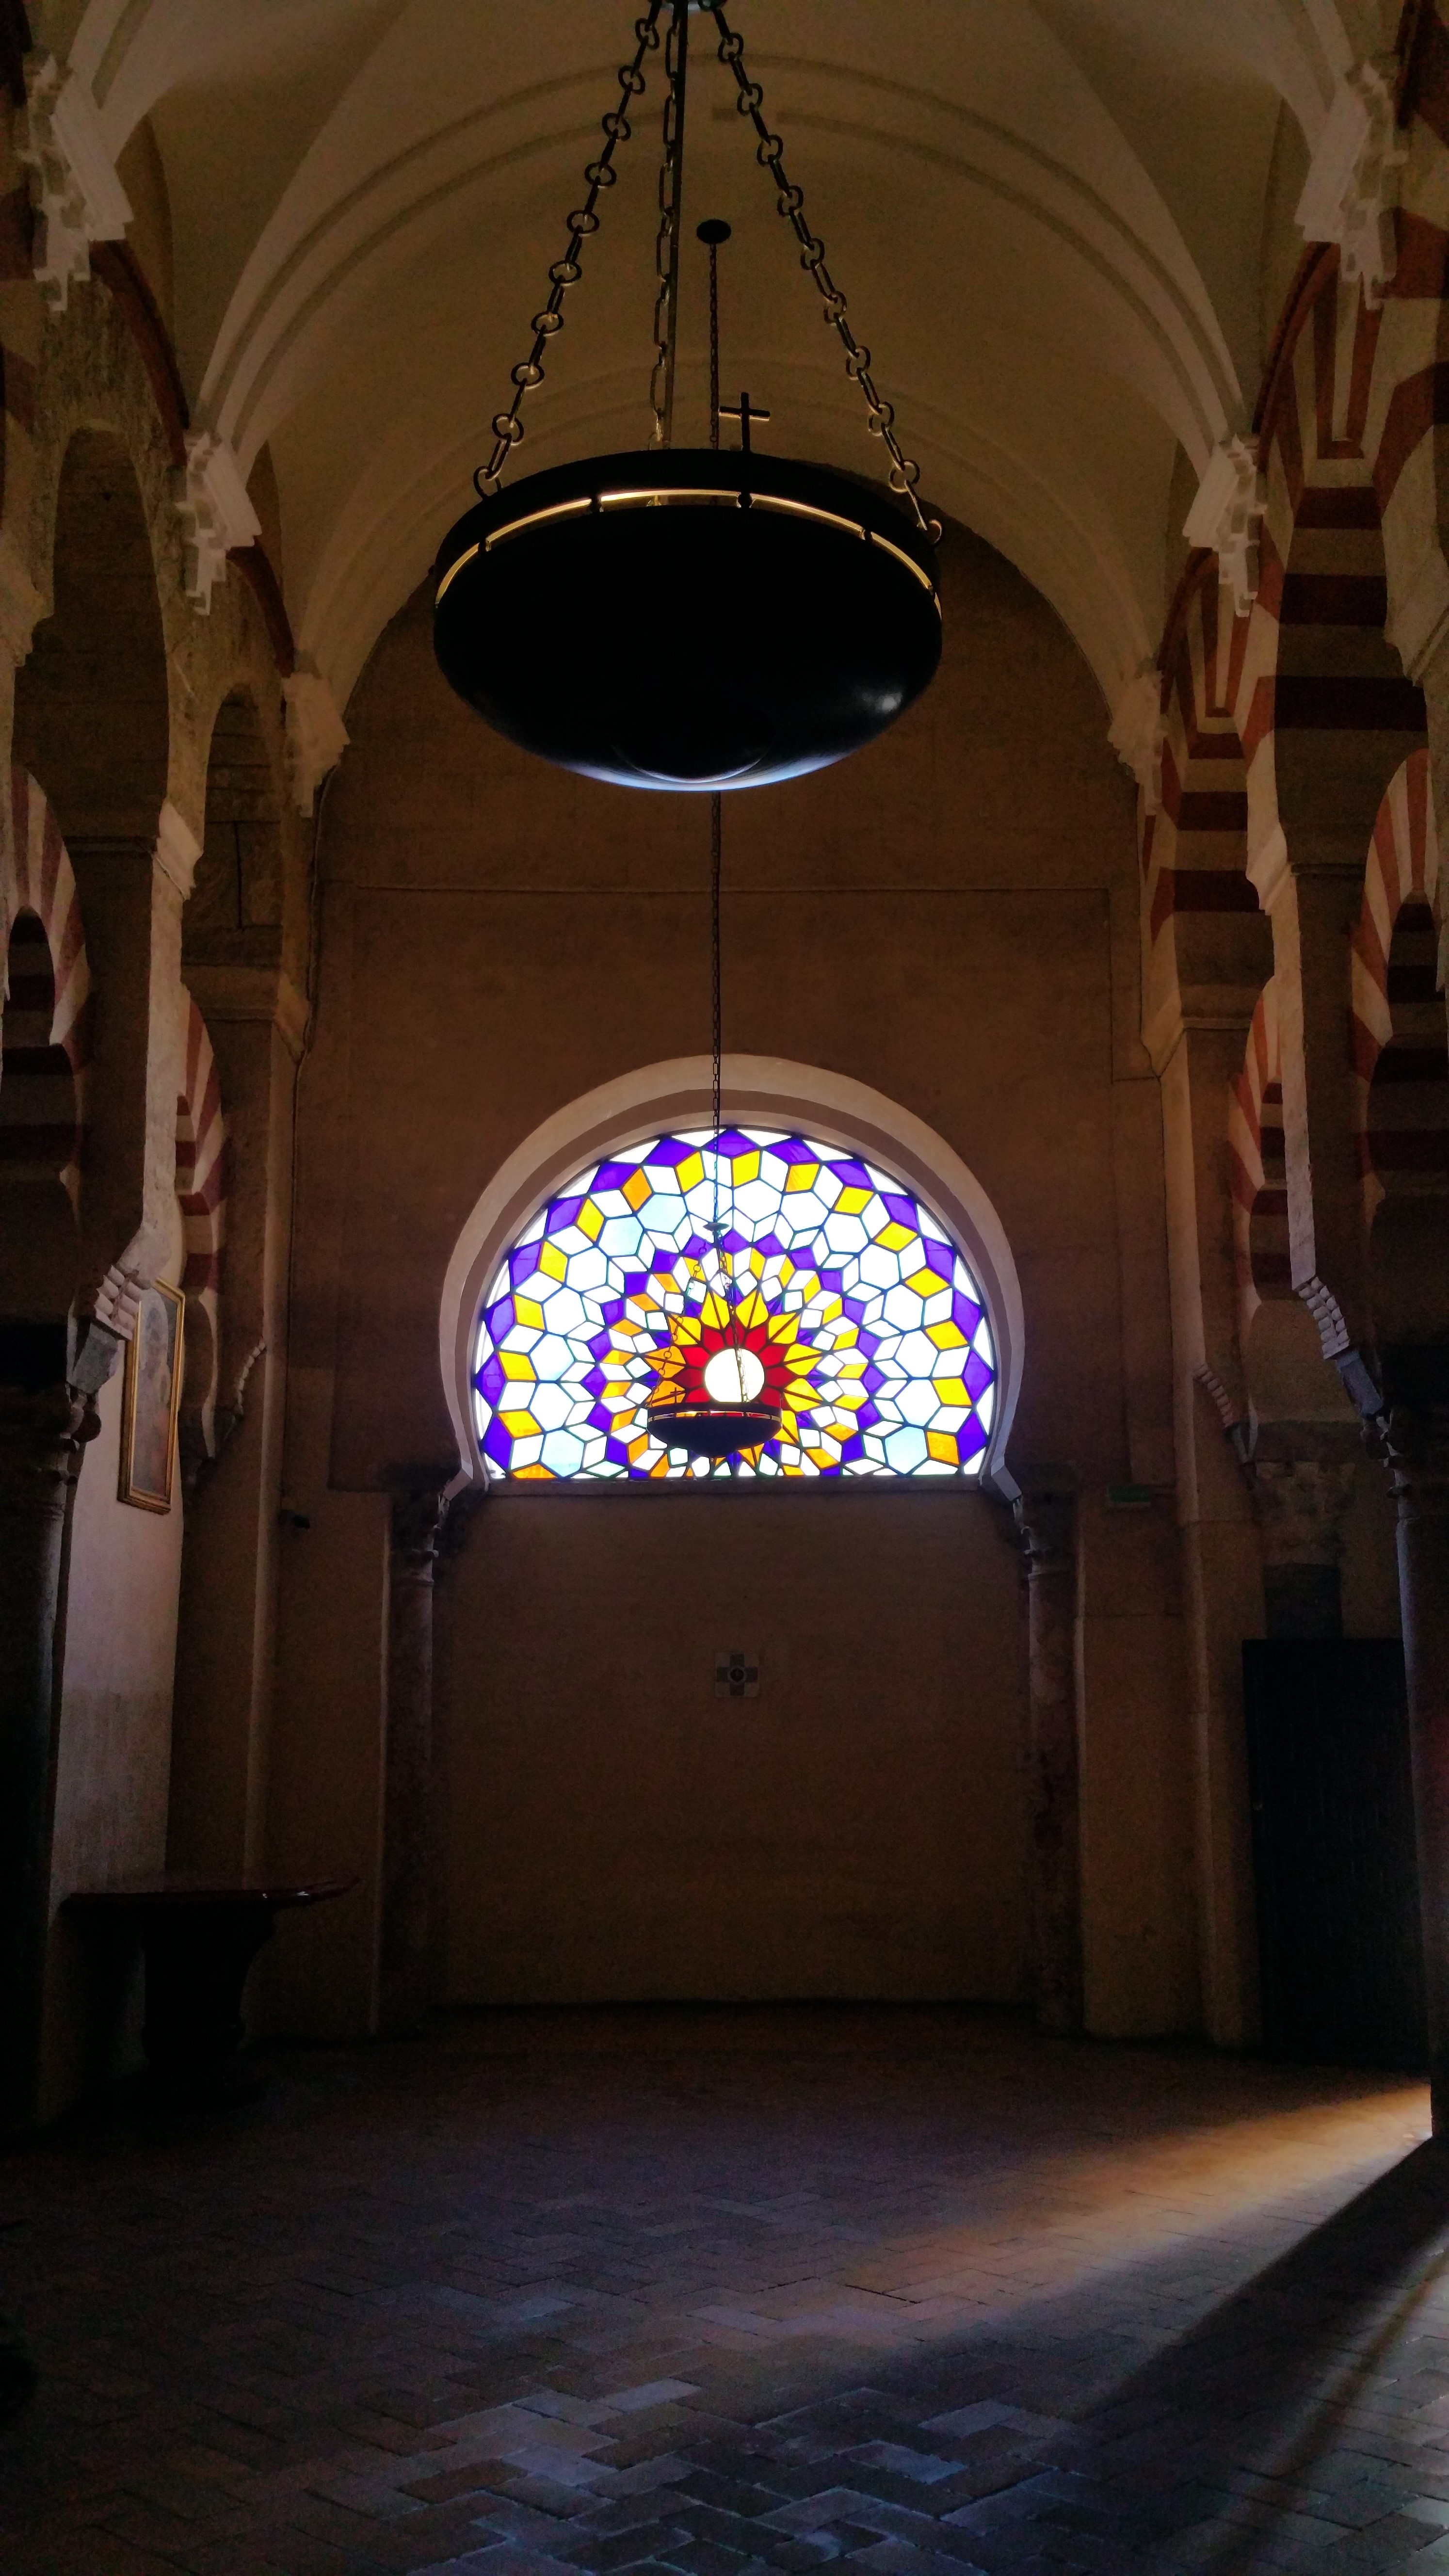
light, architecture, window, glass, building, arch, church, cathedral, chapel, lighting, place of worship, arches, symmetry, mosque, cordoba, mosque cathedral of c rdoba, mezquita catedral de c rdoba, great mosque of c rdoba